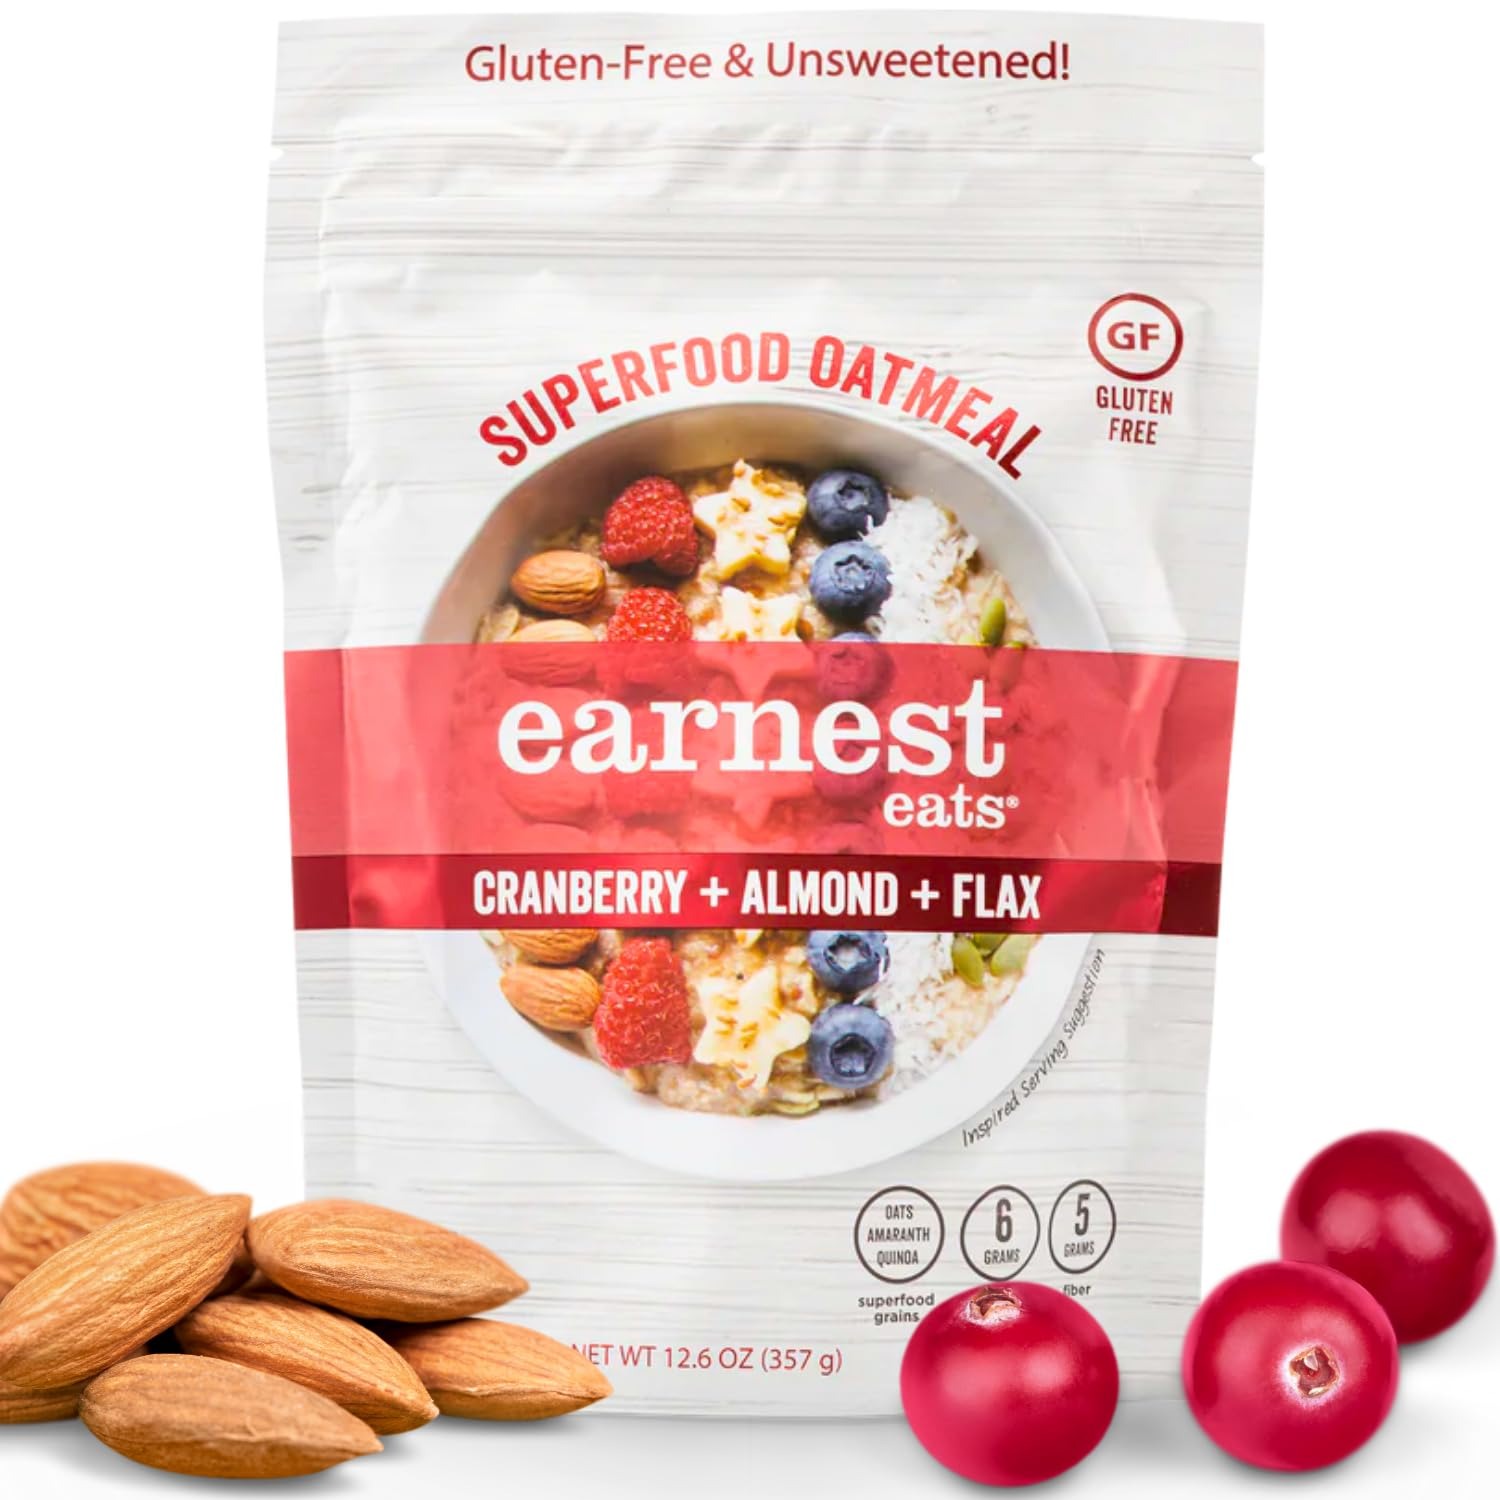
Item Name: Earnest Eats Hot & Fit Oatmeal-American Blend-12.6 oz Bags-4 Pack-New Look!
Bullet Point 1: Superfood Grains: Oats + Quinoa + Amaranth
Bullet Point 2: Cranberries + Almonds + Flax Seeds
Bullet Point 3: Vegan, Gluten Free, Soy Free, No Sugar Added
Bullet Point 4: 4 - Resealable 12.6 oz bags- Just add hot water, 8 servings per bag
Product Description: We believe in good food and that's why we created our Hot & Fit oatmeal's. We lovingly blend our favorite all-American whole food ingredients-rich and chewy cranberries, almonds and sunflower seeds-with hearty superfood grains and a touch of cinnamon for an invigorating, fiber-rich and delicious start to every morning. Feed your mind, body, and taste buds every day with food that'll keep you hot, fit and happy
Value: 4.0
Unit: Count

Price: 17.08